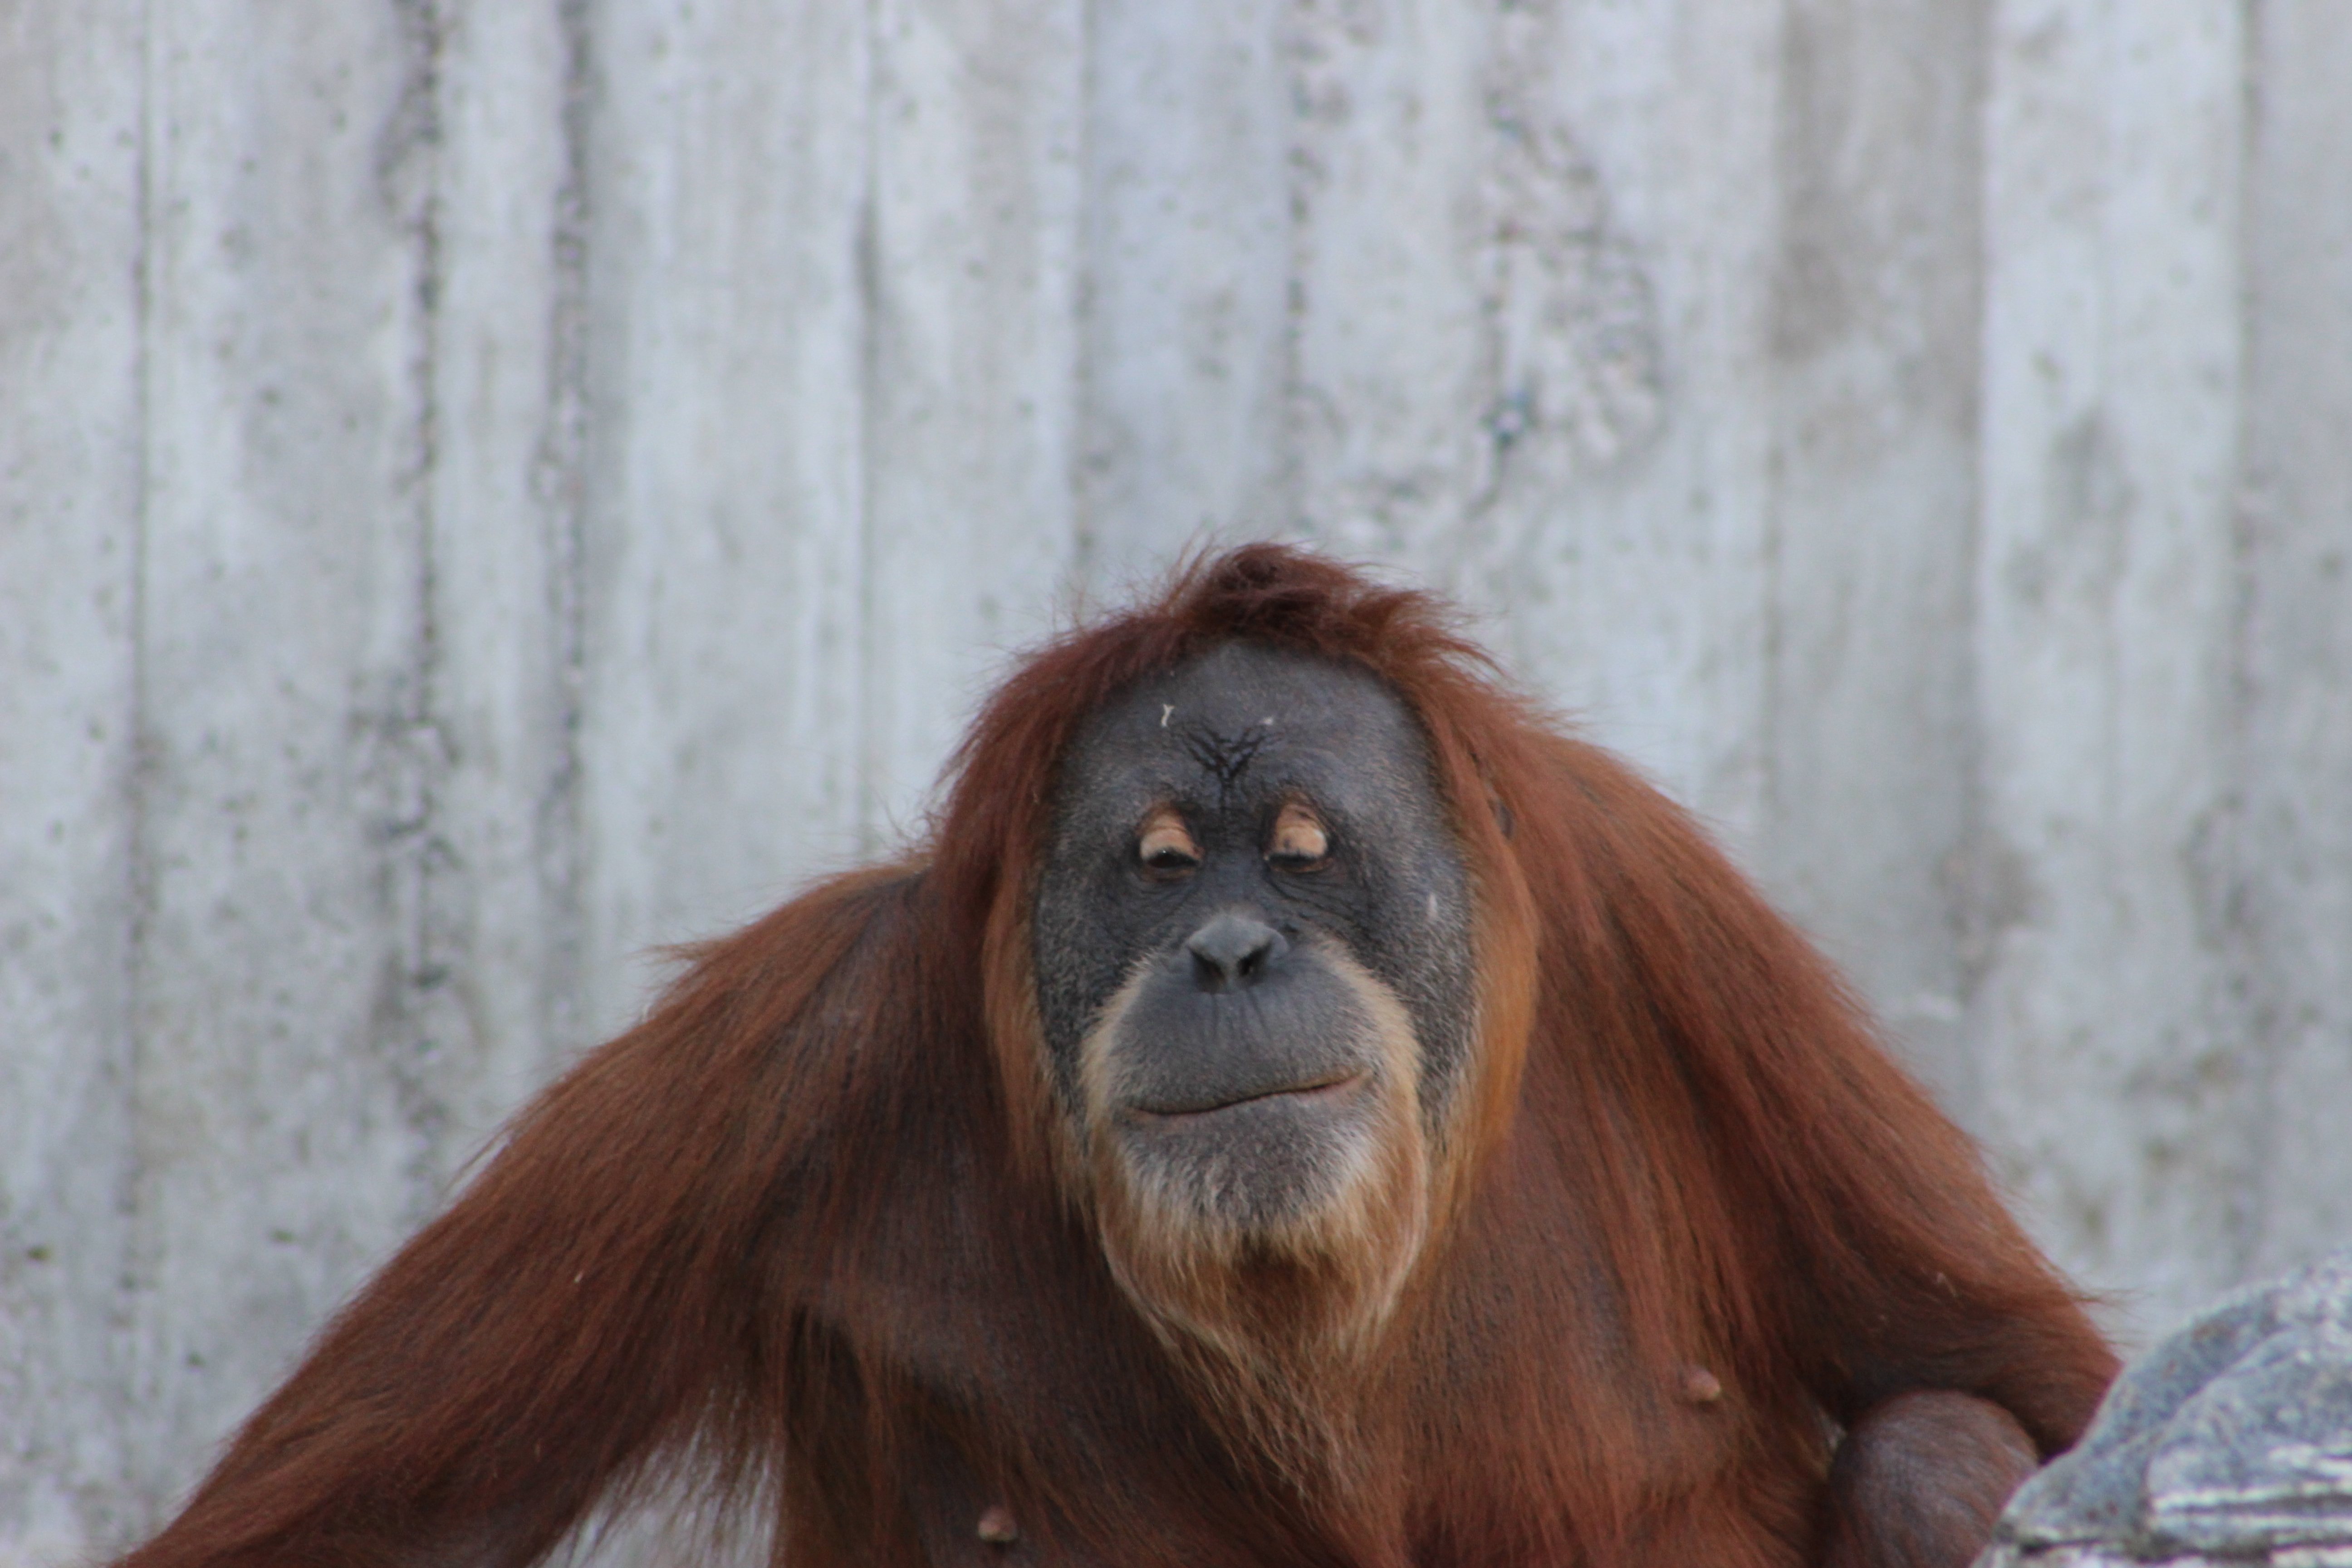
nature, animal, wildlife, zoo, mammal, monkey, fauna, primate, face, ape, orangutan, vertebrate, orang utan, great ape